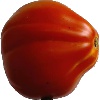
Label: Tomato 1